Shadow of Chinatown

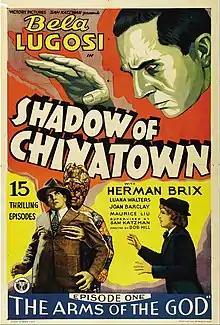
Film poster advertising the first episode

Shadow of Chinatown is both a 1936 film serial and a feature film edited from the serial made by Sam Katzman's Victory Pictures.